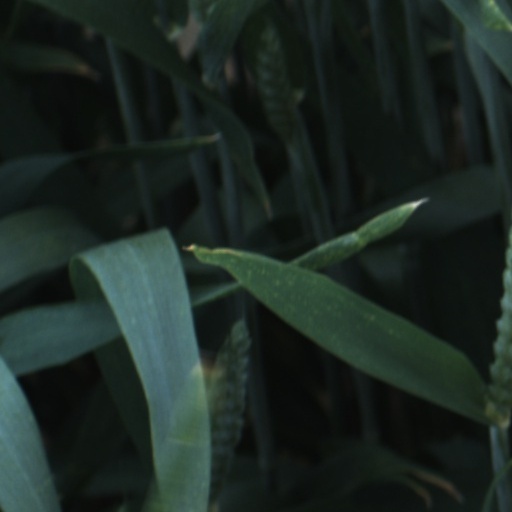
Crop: wheat